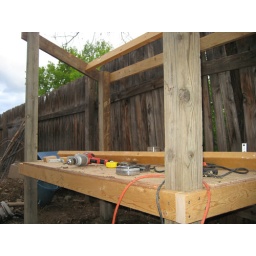
My husband, Paul, is building a chicken coop for our girls. This is a photo of the coop in mid-construction.